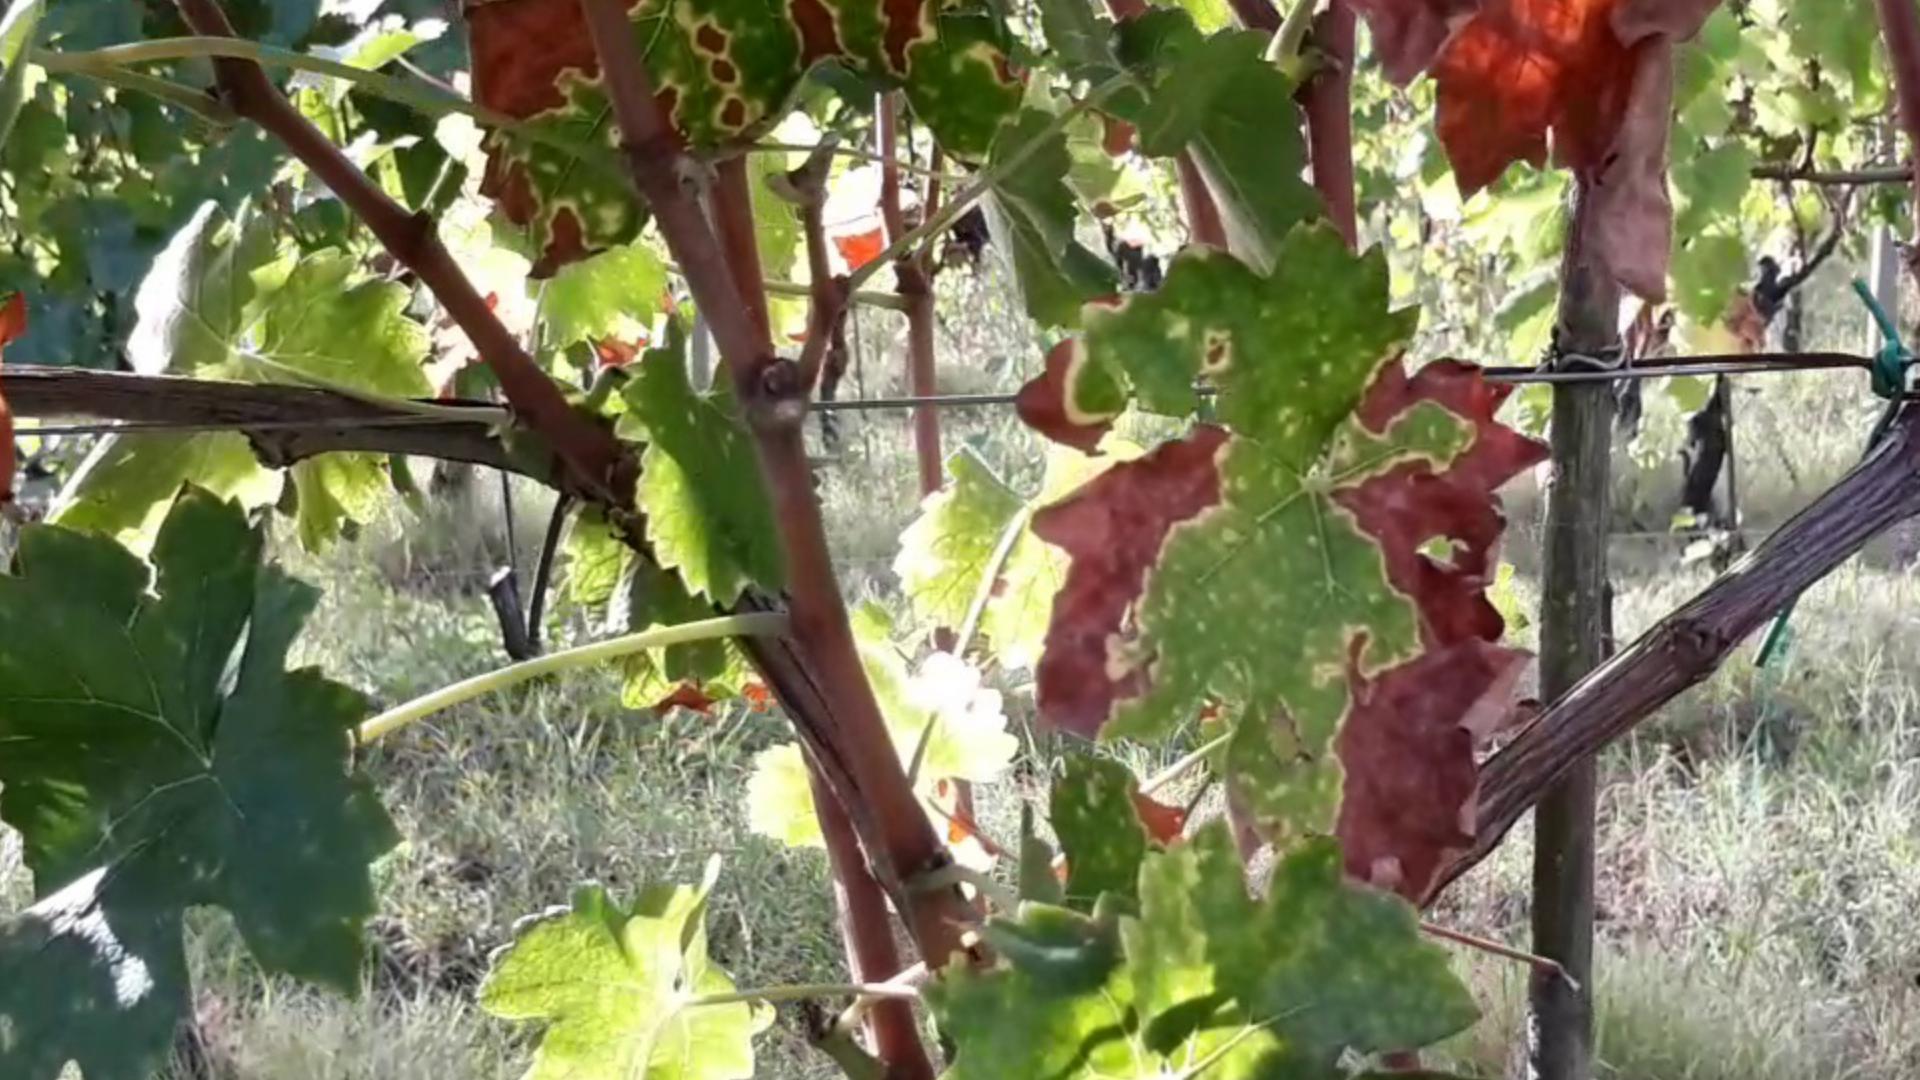
Label: esca